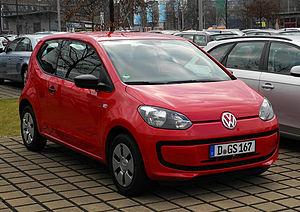
Une petite citadine est une automobile du segment A. Ces voitures d'entrée de gamme, plus courtes que les citadines polyvalentes, sont adaptées aux déplacements de proximité, principalement en milieu urbain et sont très faciles à garer. Ces véhicules ont une consommation très basse.